Giuseppe Zanoia

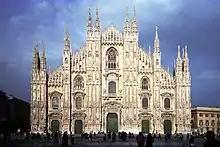
Duomo di Milano, Milan Cathedral

Giuseppe Zanoia (1752–1817) was an Italian Neoclassical architect who is remembered for his Porta Nuova in Milan. He also collaborated on the Neogothic design of Milan's Duomo.